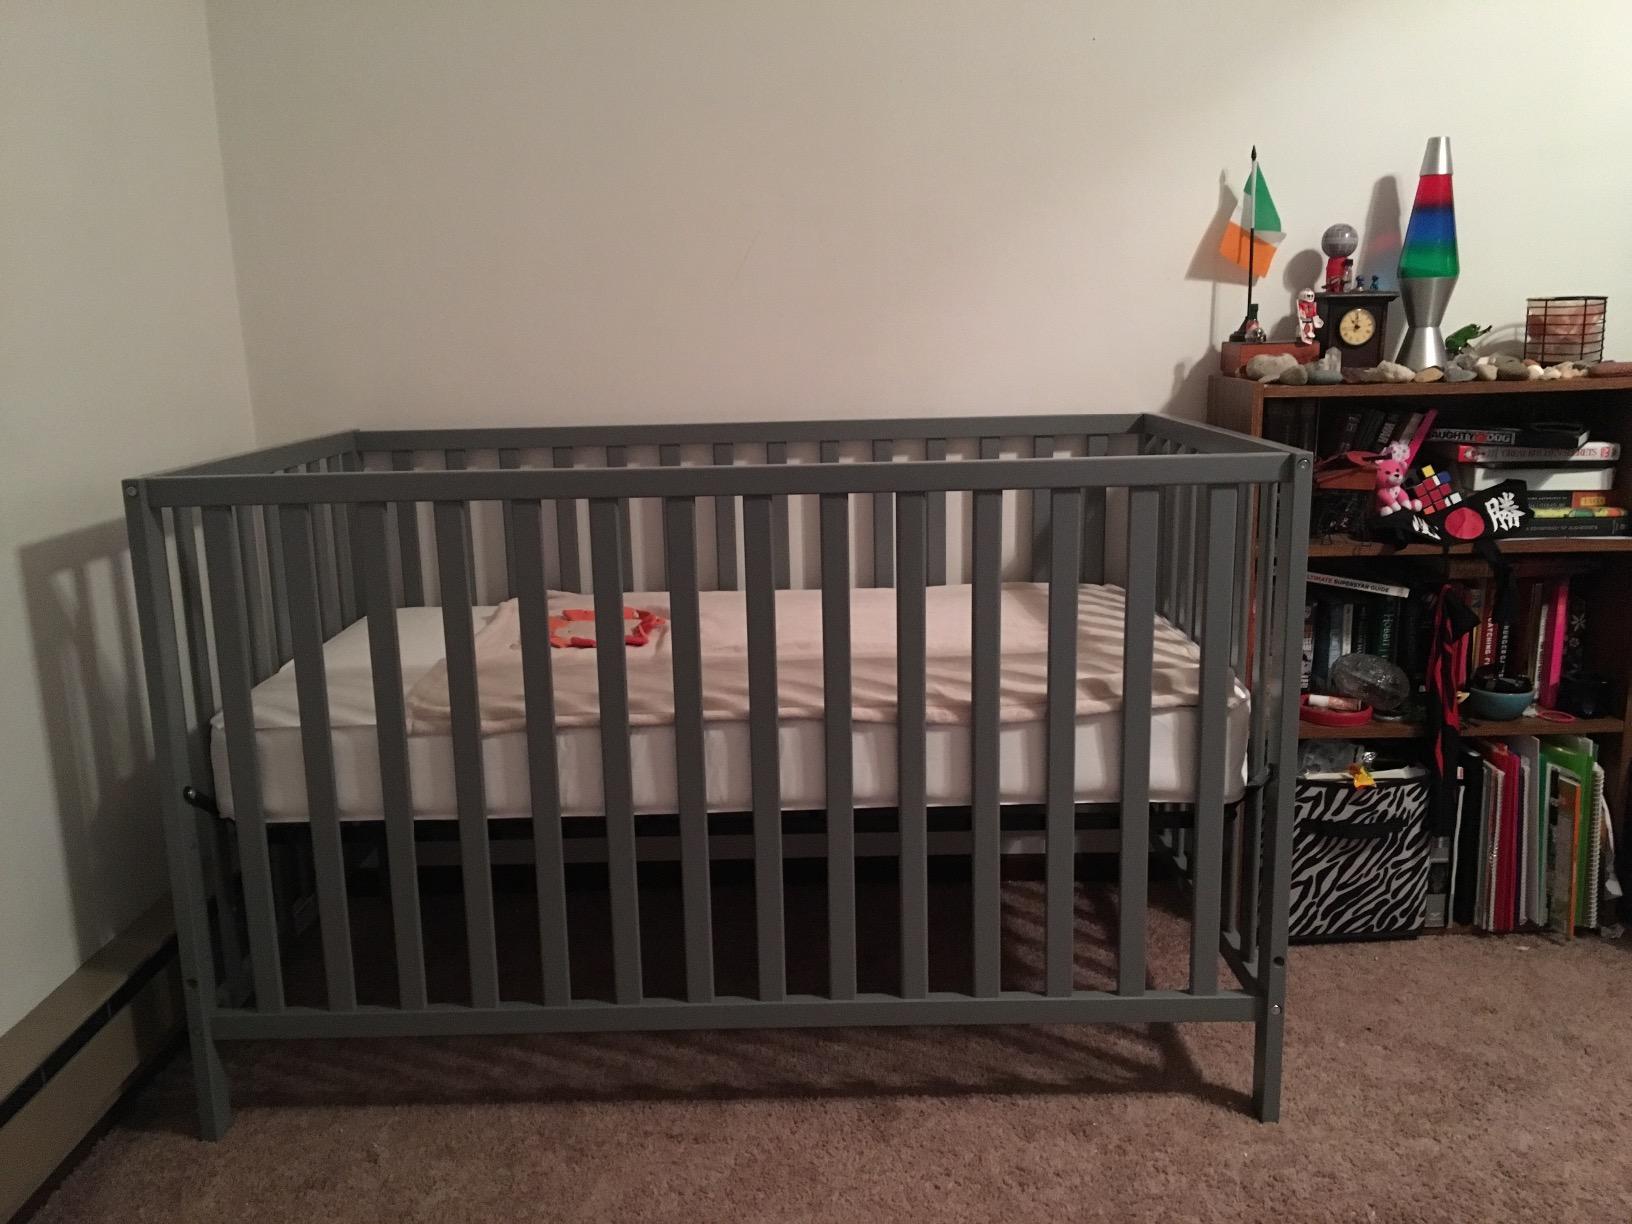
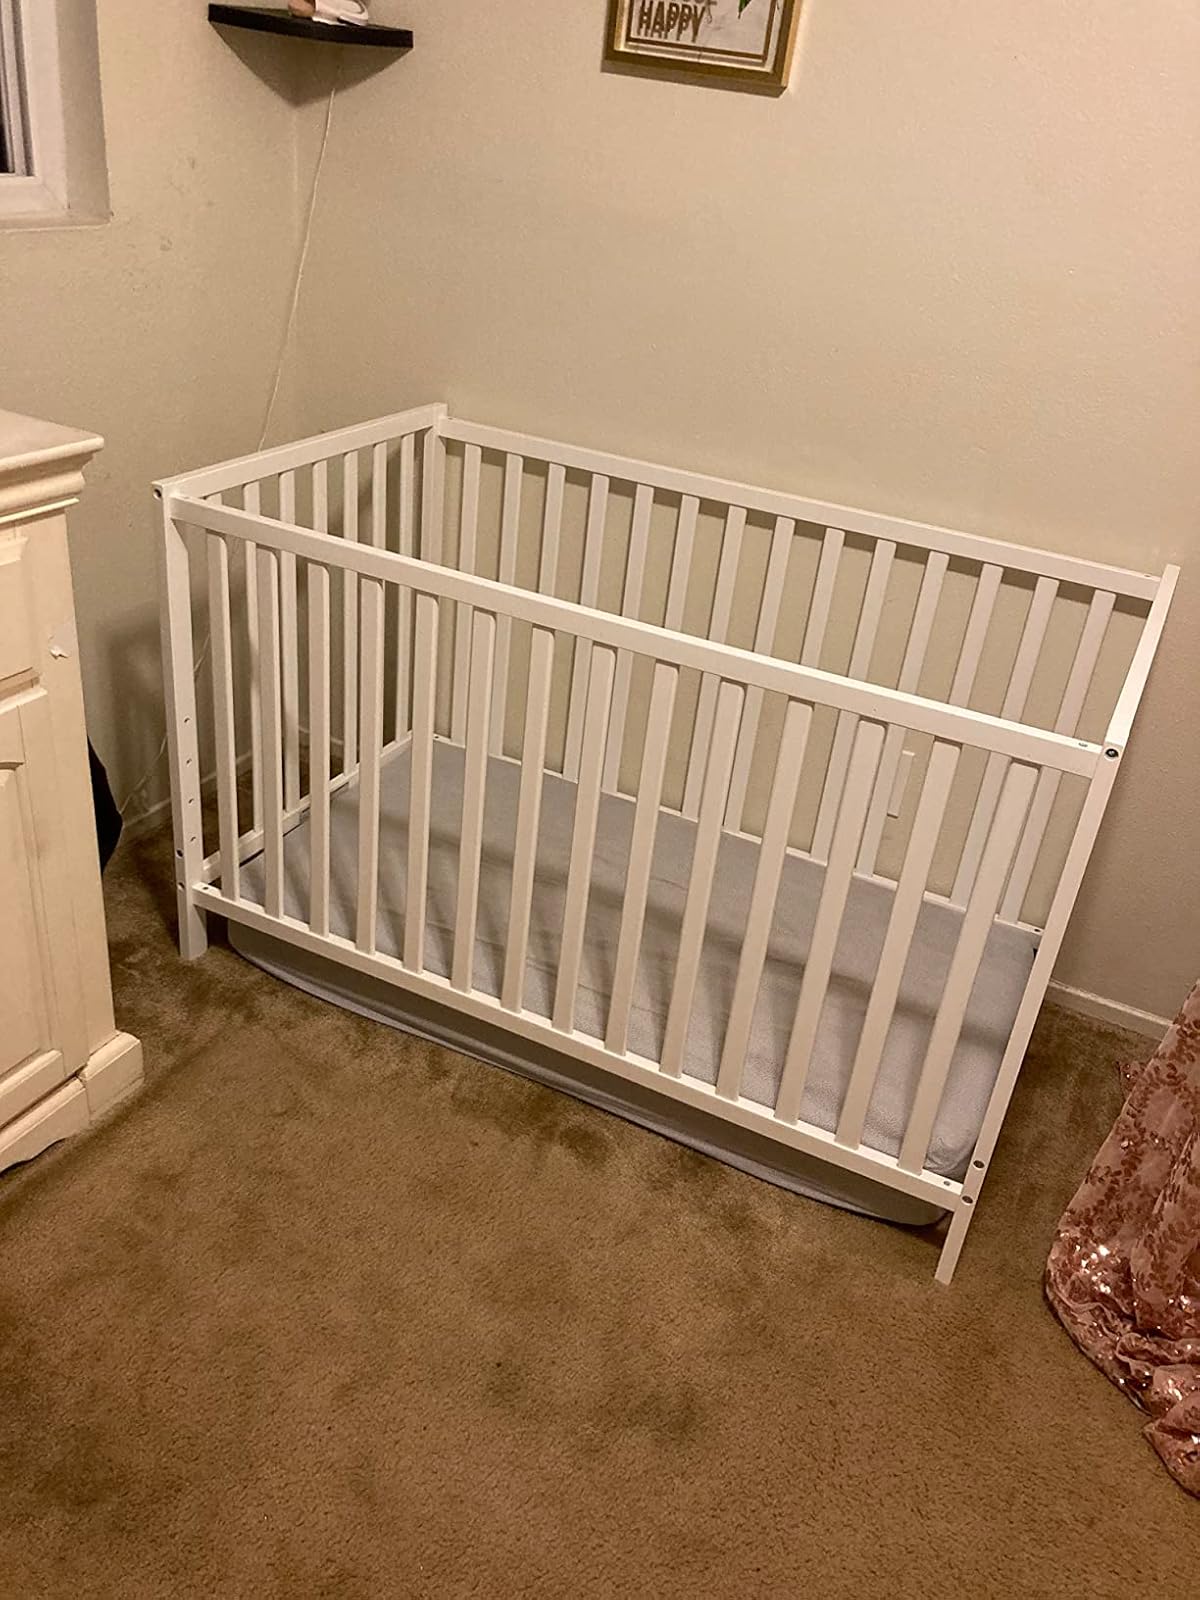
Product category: products_crib
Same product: no